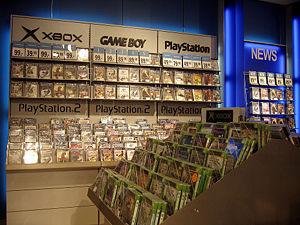
Un jeu vidéo est un jeu électronique doté d'une interface utilisateur permettant une interaction humaine ludique en générant un retour visuel sur un dispositif vidéo. Le joueur de jeu vidéo dispose de périphériques pour agir sur le jeu et percevoir les conséquences de ses actes sur un environnement virtuel. Le mot « vidéo » dans le jeu vidéo fait traditionnellement référence à un dispositif d'affichage de trame, mais, à la suite de la vulgarisation du terme, il implique désormais tout type de dispositif d'affichage.